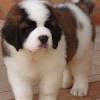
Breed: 211-n000068-Saint_Bernard